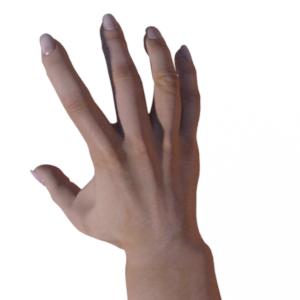
Label: paper